Name of the Franks

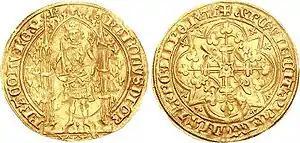
French franc coin of Charles V, with inscription "Francorum Rex" ('King of the Franks')

The country name "France" stems from the Latin "Francia" (the land of the Franks). Its adjective "French" (Modern French "Français"; from Old French "franceis") is now used to designate the French people and language. Between the reigns of John II of France (1360) and Henri IV (1589–1610), then from the French Convention of 1795 to the adoption of the euro (1999), the "franc" also served as the currency of France. The term, which may be derived from "Francorum Rex" ('king of the Franks'), the original motto engraved on coins by the French monarchy, survives today in the name of the Swiss franc, the CFA franc (Western Africa), and the CFP franc (French Pacific).